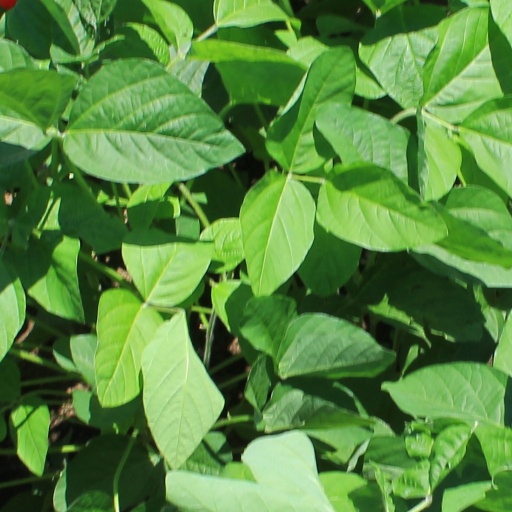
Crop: soybean